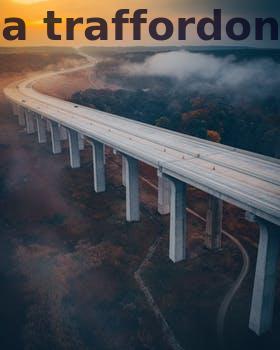
Label: Watermark